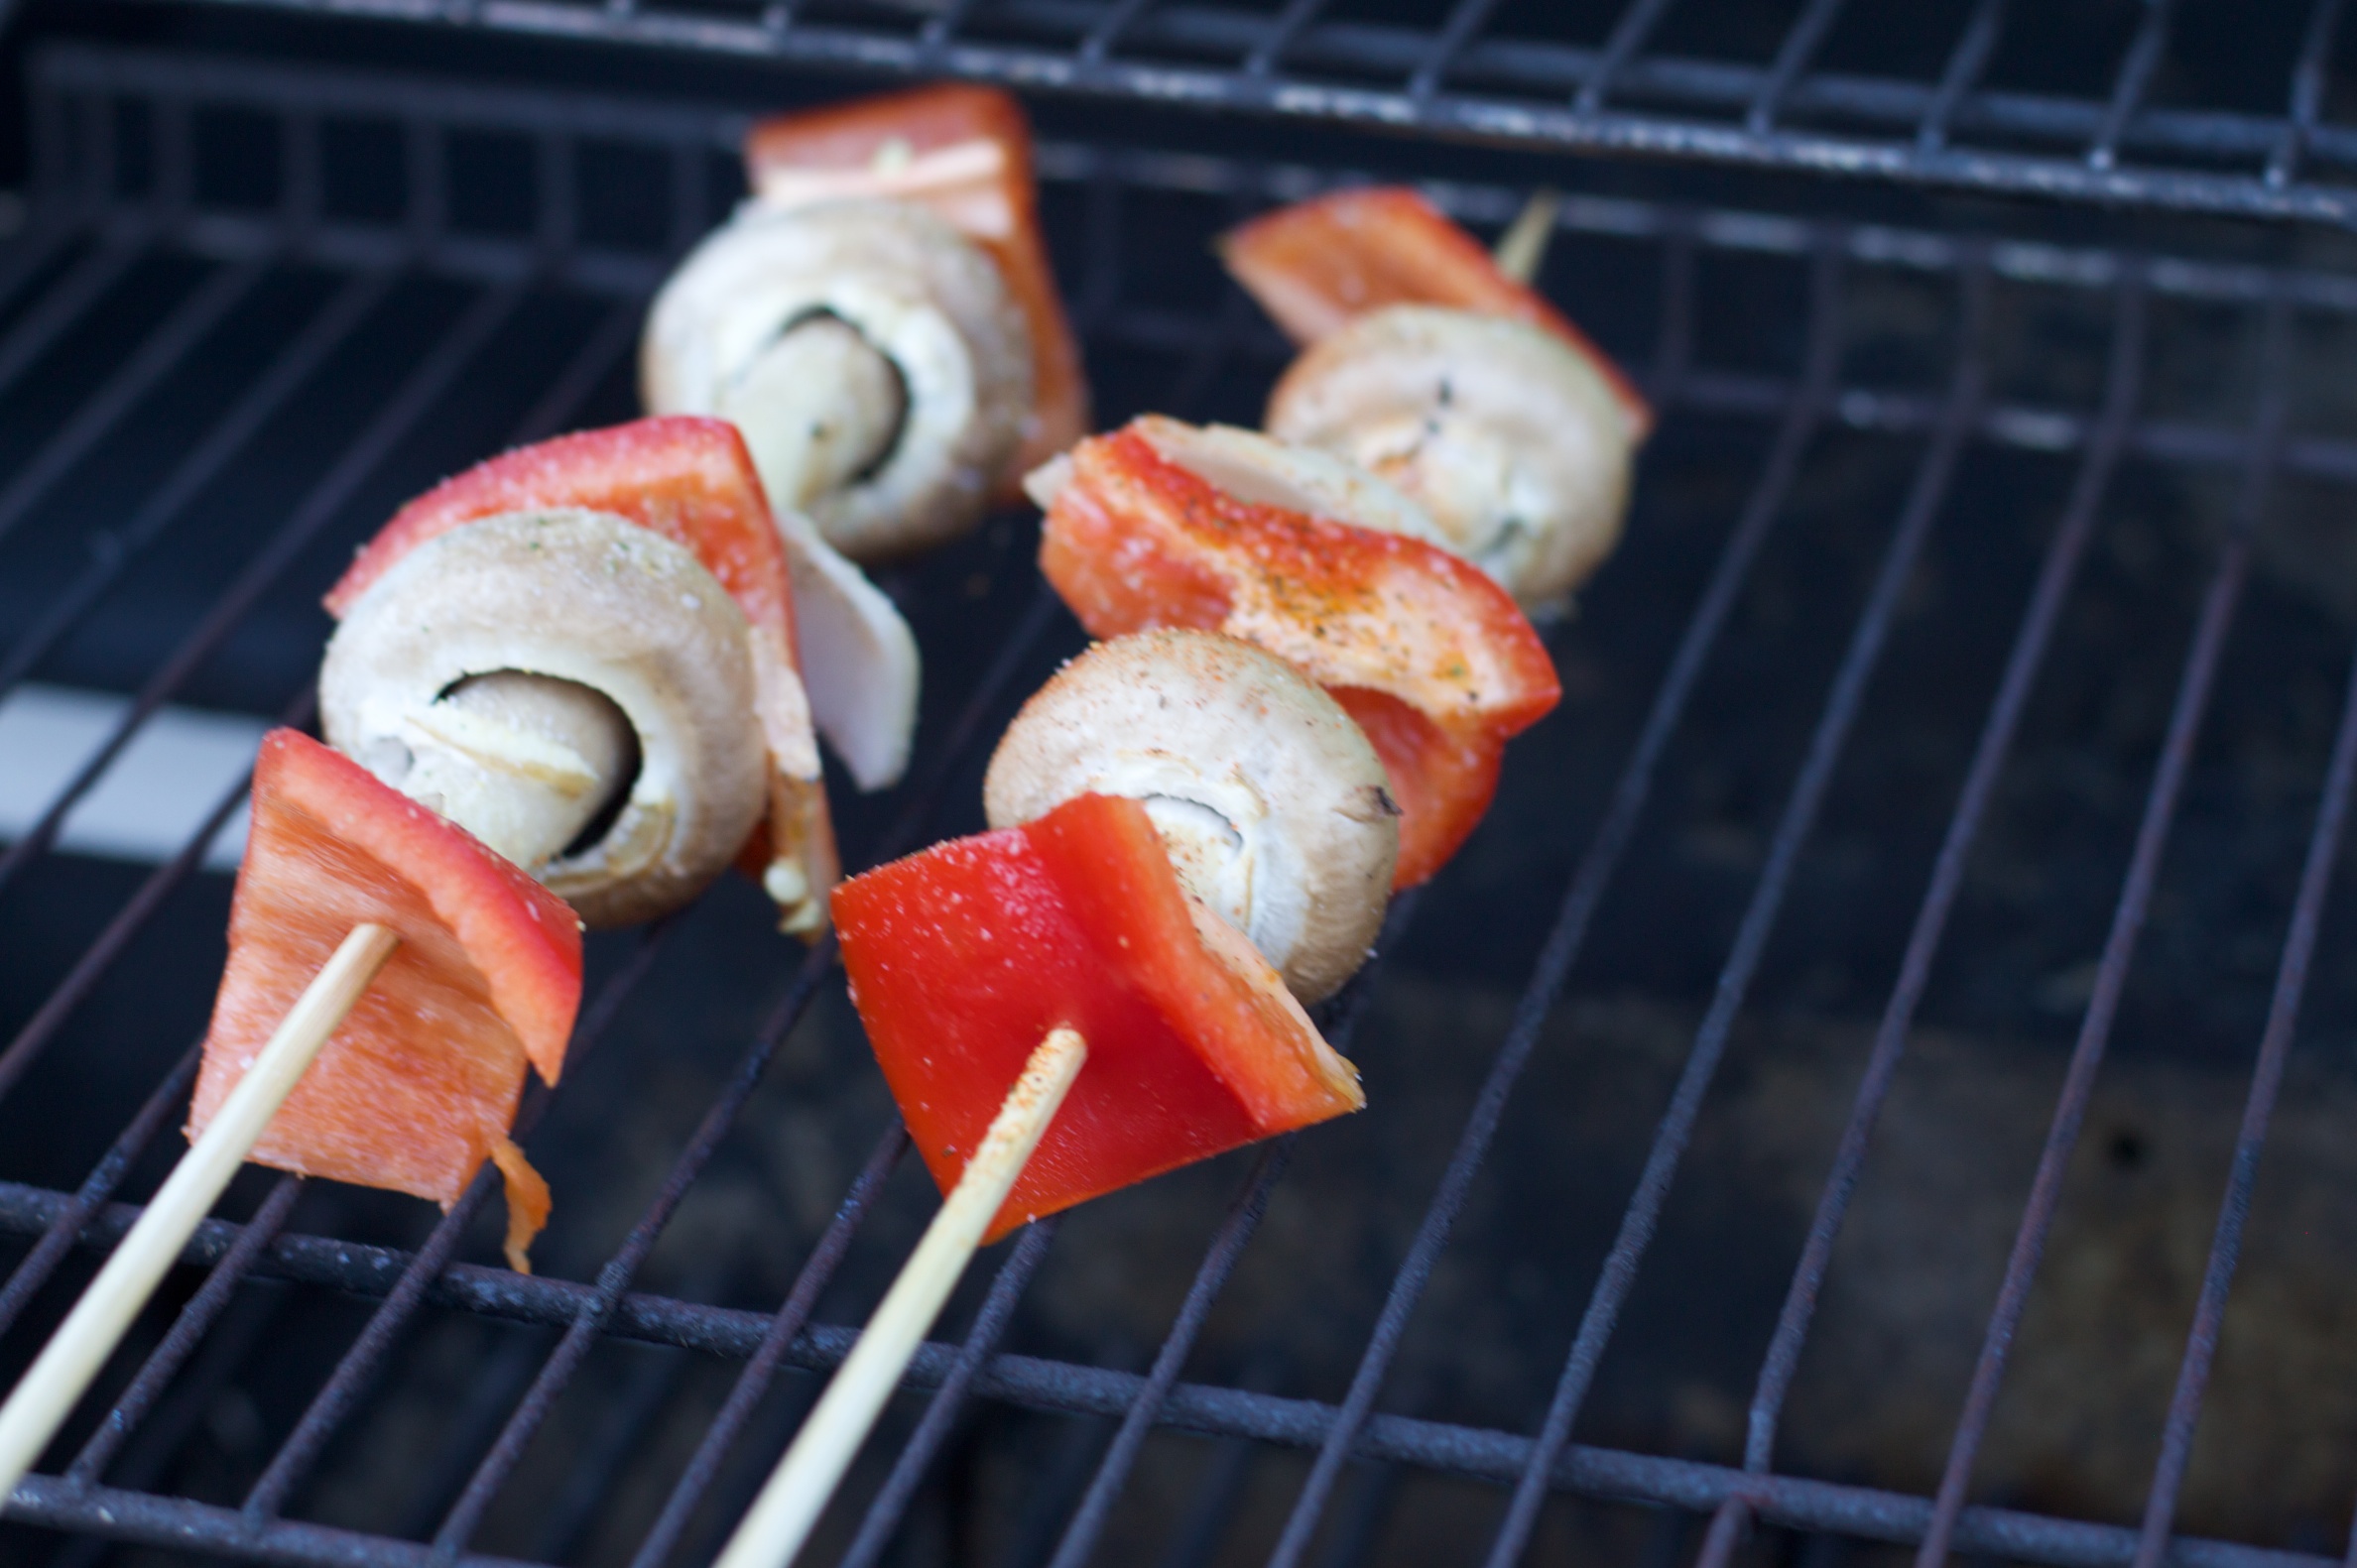
dish, food, cooking, seafood, fish, meat, cuisine, skewer, grilling, grilled food, brochette